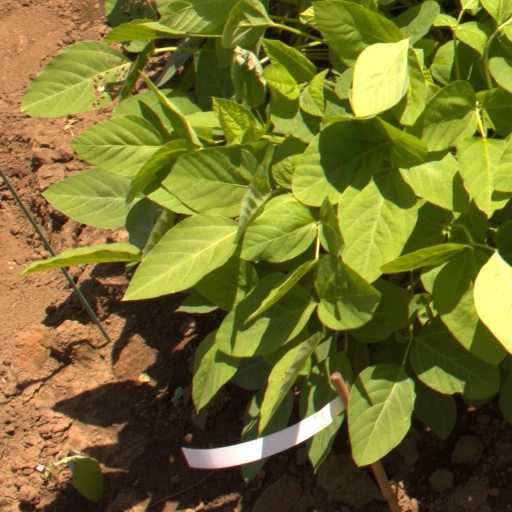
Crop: soybean